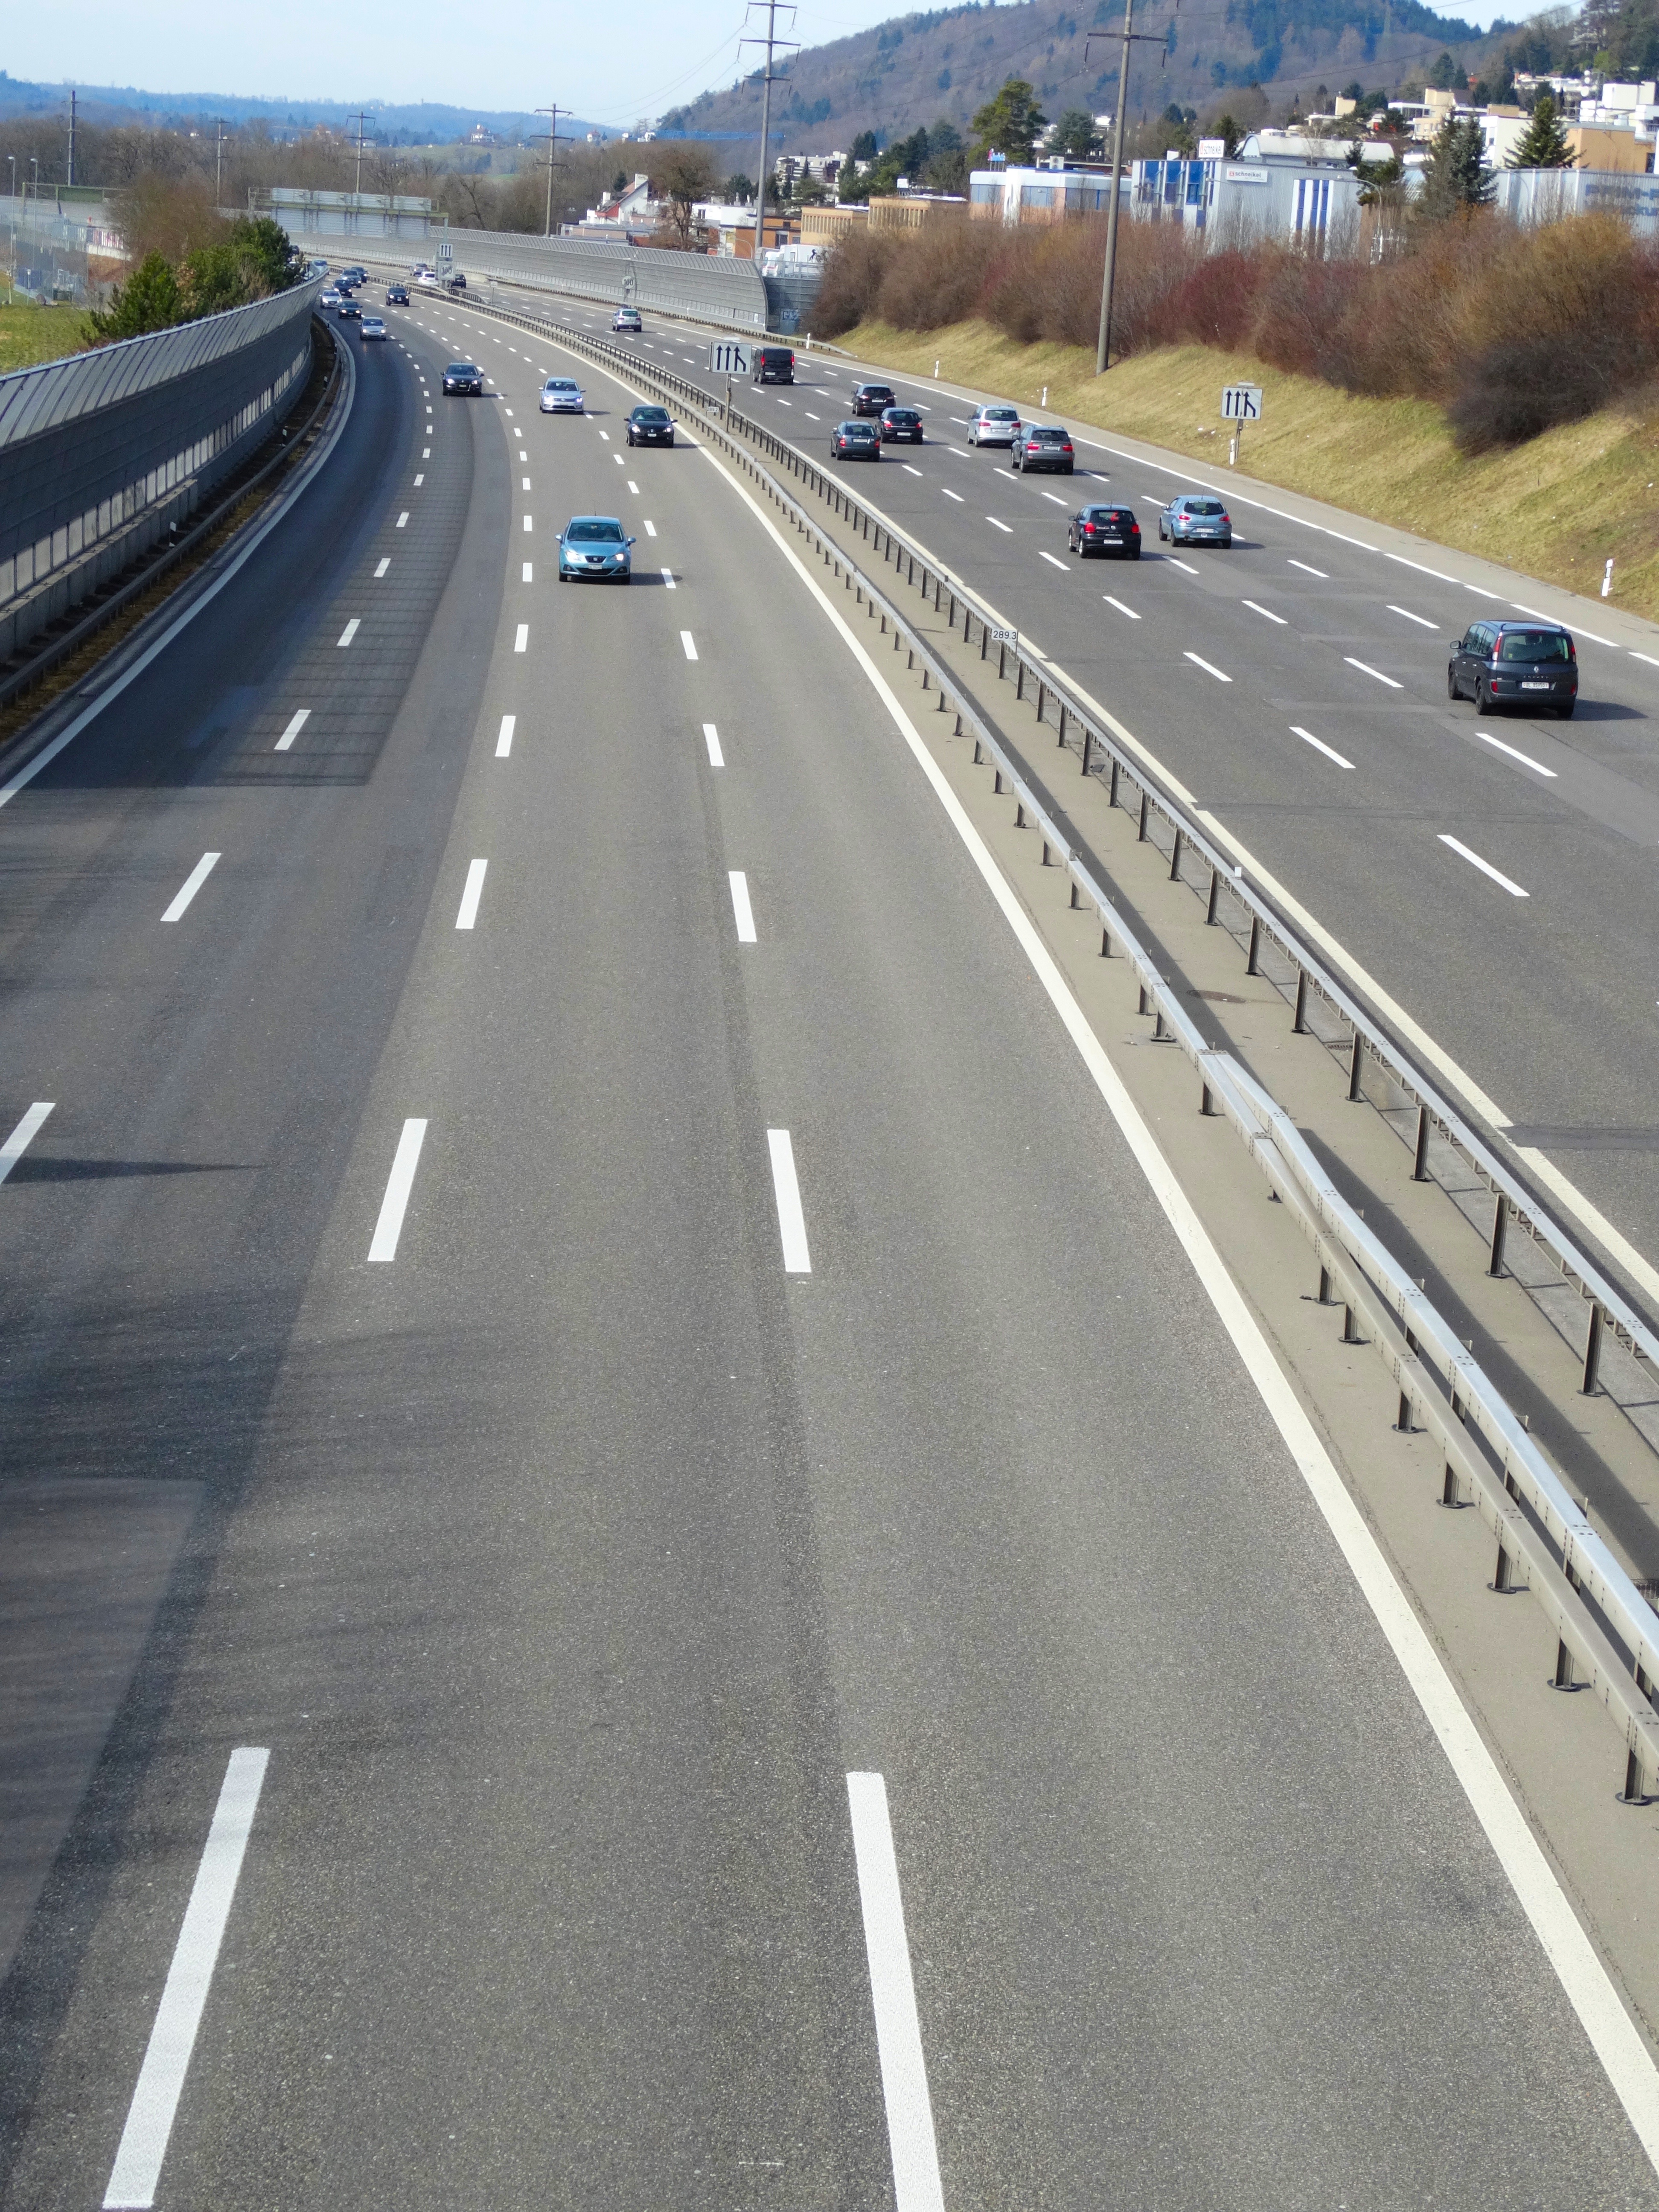
road, traffic, highway, driving, overpass, asphalt, lane, shoulder, expressway, roadway, infrastructure, race track, road surface, guard rail, nonbuilding structure, controlled access highway